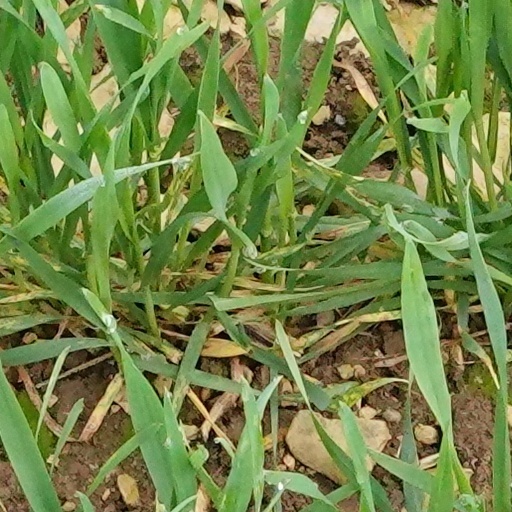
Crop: wheat